Oliver Morton (science writer)

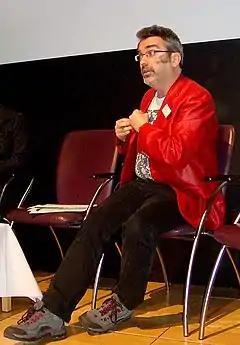
Oliver Morton in 2007

Oliver Morton is a British science writer and editor. He has written for many publications, including "The American Scholar" (for which he has won the American Astronomical Society's 2004 David N. Schramm Award for High Energy Astrophysics Science Journalism), "Discover," "The Economist," "The Independent," the "Milwaukee Journal Sentinel," "National Geographic," "Nature" (where he was the chief news and features editor), "The New Yorker", "Newsweek International", "Prospect", and "Wired".